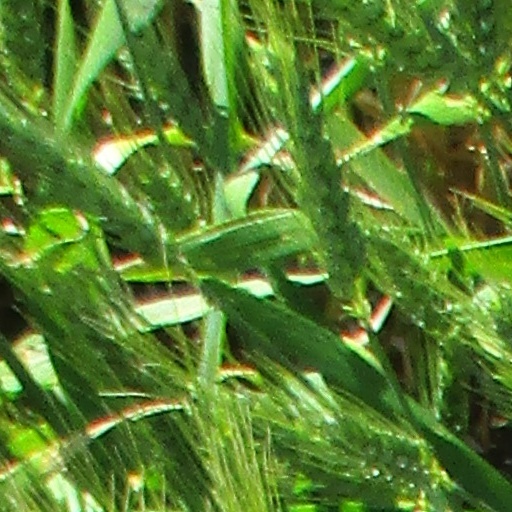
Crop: wheat